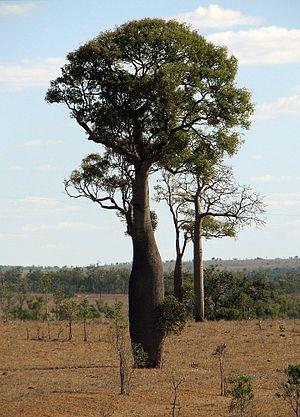
L'arbre bouteille australien est un arbre de la famille des Sterculiaceae originaire du Queensland, en Australie. Son tronc renflé lui donne son aspect remarquable et est à l'origine de son nom. Arbre stockant de l'eau et à feuilles caduques, il supporte une grande variété de sols et de températures.
Arbre bouteille est le nom vernaculaire donné en français à plusieurs arbres appartenant à des familles, genres et espèces différents dont le tronc renflé évoque une bouteille.